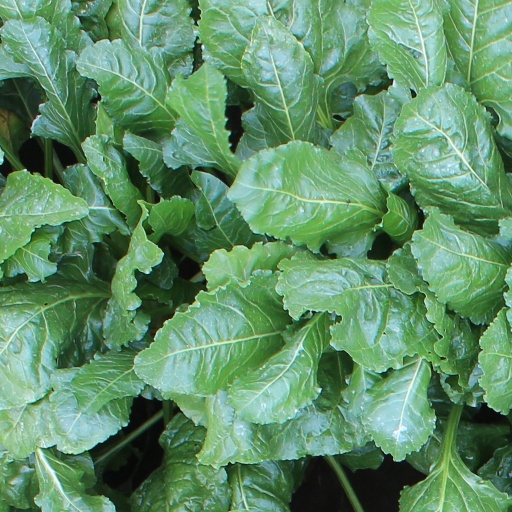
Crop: sugar beet